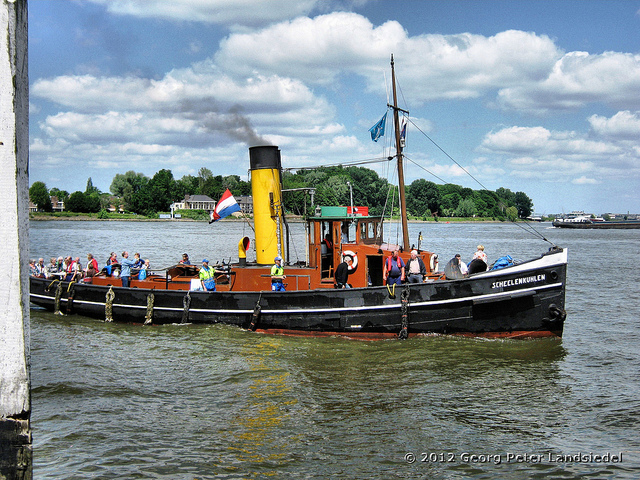
A group of people riding on top of a boat on water.

a big boat with a bunch of people on it

A black boat with steam coming from the top is carrying several people.